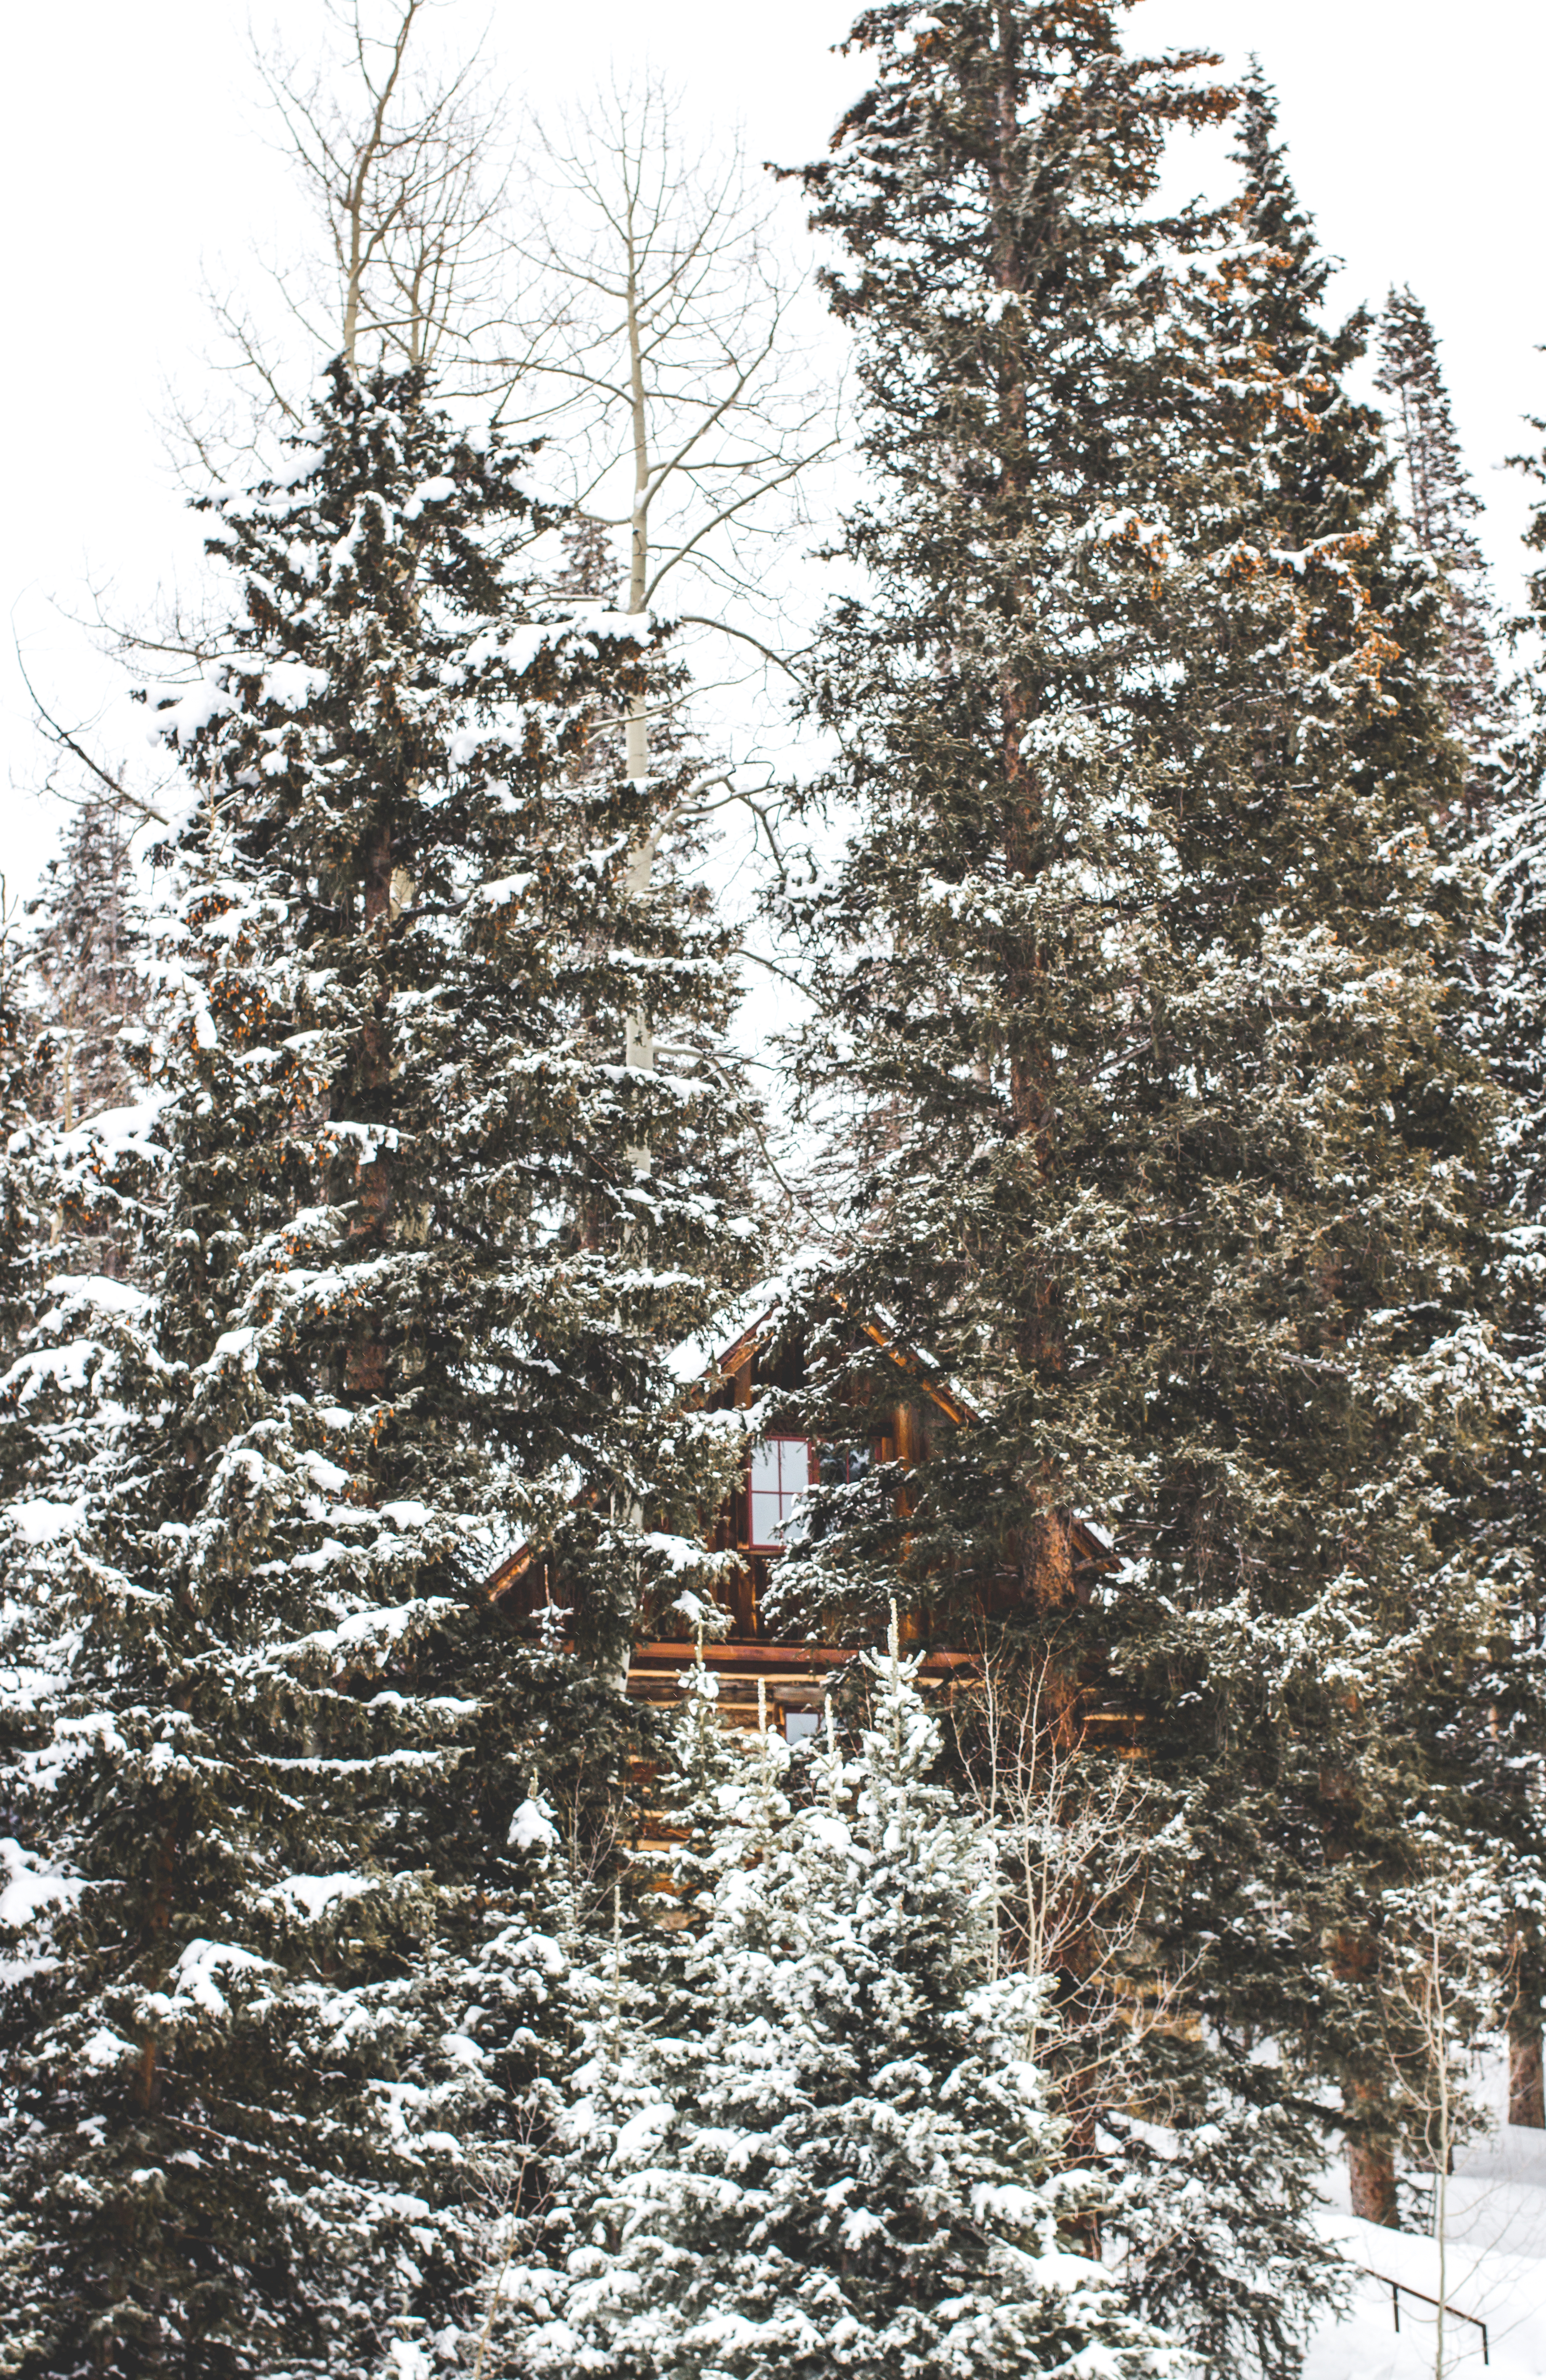
tree, branch, snow, winter, plant, pine, evergreen, fir, christmas tree, season, conifer, christmas decoration, spruce, larch, biome, pine family, woody plant, temperate coniferous forest, land plant